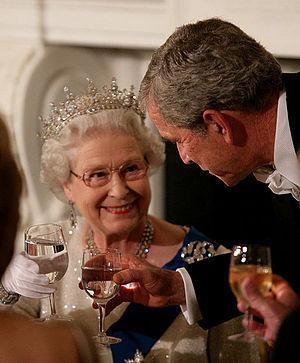
Élisabeth II, née le 21 avril 1926 à Londres, est la reine du Royaume-Uni de Grande-Bretagne et d'Irlande du Nord ainsi que de quinze autres États souverains, appelés royaumes du Commonwealth, et de leurs territoires et dépendances. Elle est également le chef du Commonwealth of Nations, organisation regroupant cinquante-trois États.